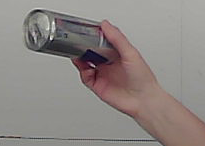
Product: redbull_energydrink